Colonial India

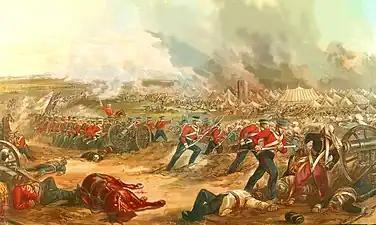
The Battle of Ferozeshah during the First Anglo-Sikh War, 1845

Following the Portuguese, English, and Dutch, the French also established trading bases in India. Their first establishment was in Pondicherry on the Coromandel Coast in southeastern India in 1674. Subsequent French settlements were Chandernagore in Bengal, northeastern India in 1688, Yanam in Andhra Pradesh in 1723, Mahe in 1725, and Karaikal in 1739. The French were constantly in conflict with the Dutch and later on mainly with the British in India. At the height of French power in the mid-18th century, the French established several outposts in southern India and the area lying in today's northern Andhra Pradesh and Odisha. Between 1744 and 1761, the British and the French repeatedly attacked and conquered each other's forts and towns in southeastern India and in Bengal in the northeast. After some initial French successes, the British decisively defeated the French in Bengal in the Battle of Plassey in 1757 and in the southeast in 1761 in the Battle of Wandiwash, after which the British East India Company was the supreme military and political power in southern India as well as in Bengal. In the following decades, it gradually increased the size of the territories under its control. The enclaves of Pondichéry, Karaikal, Yanam, Mahé, and Chandernagore were returned to France in 1816 and were integrated with the Republic of India in 1954.